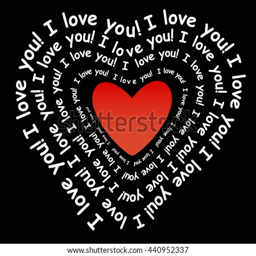
i love you in the form of heart